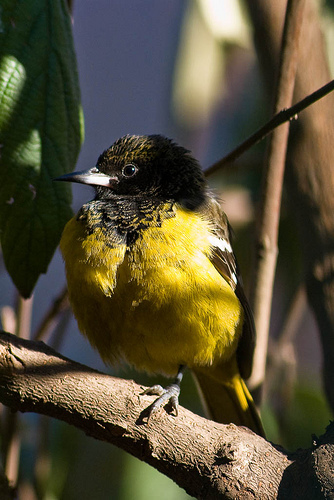
the bird's bill is small and black, while its belly is yellow.
small round bird with dark yellow belly, black ruffled breast, black head with tint of yellow in the crown.
this is a yellow bird with a black head and a pointy beak.
this bird is yellow and black in color with a black beak, and black eye rings.
this bird has gold colored feathers on its breast, black/brown wings with white bars, black head with gold dusted in. the beak is that of a seed feeder, and the feet have three toes forward.
a small fluffy bird with a yellow breast and black crown sits on a branch.
this bird has wings that are black and has a yellow belly
this bird has wings that are black and has a yellow bellythe bird is small with a pointed bill, has a bill that is short and the body is yellow.
this bird has a black crown, yellow breast, and a yellow belly.
Species: Scott Oriole